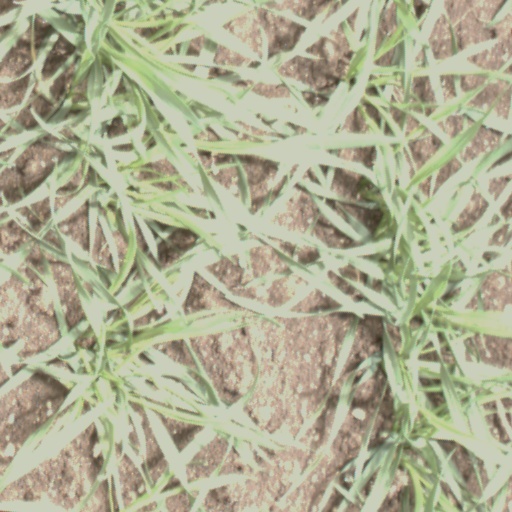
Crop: wheat